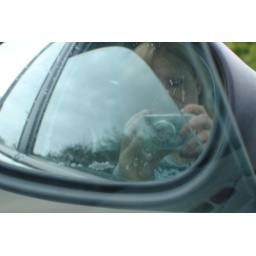
obscured by the dirty window